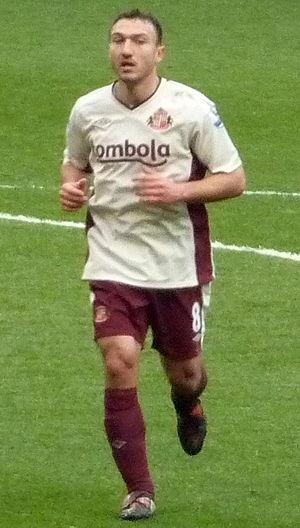
Steed Malbranque, né le 6 janvier 1980 à Mouscron en Belgique, est un footballeur français qui évolue au poste de milieu offensif. Il évolue au MDA Chasselay en National 2.